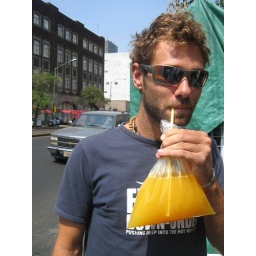
1lt fresh orange juice in a bag for 50p